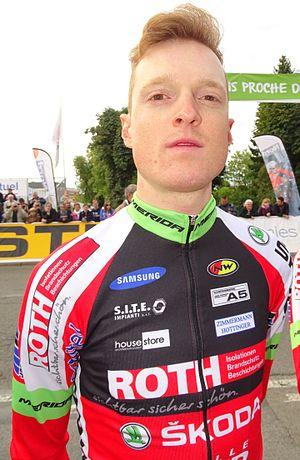
Reportage réalisé le dimanche 6 septembre à l'occasion du départ et de l'arrivée du Grand Prix de Fourmies 2015 à Fourmies, Nord-Pas-de-Calais, France.
Colin Chris Stüssi, né le 4 juin 1993 à Glaris, est un coureur cycliste suisse, membre de l'équipe Vorarlberg-Santic.